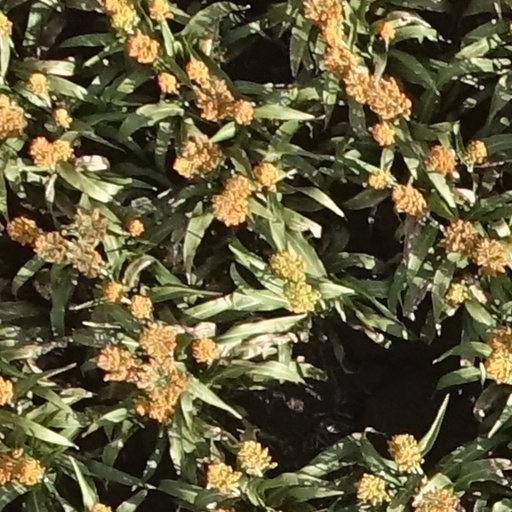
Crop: sorghum